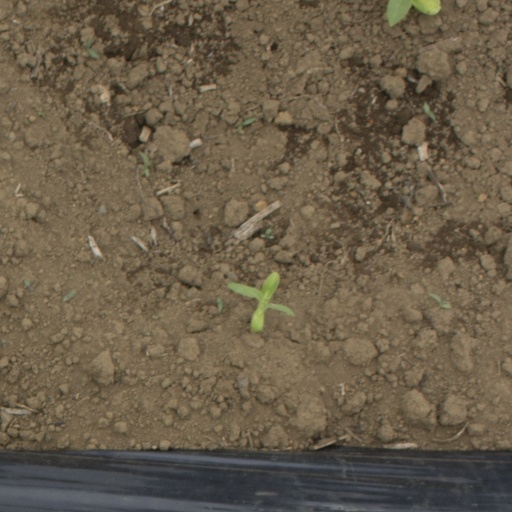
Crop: Jerusalem artichoke